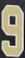
Number: 9